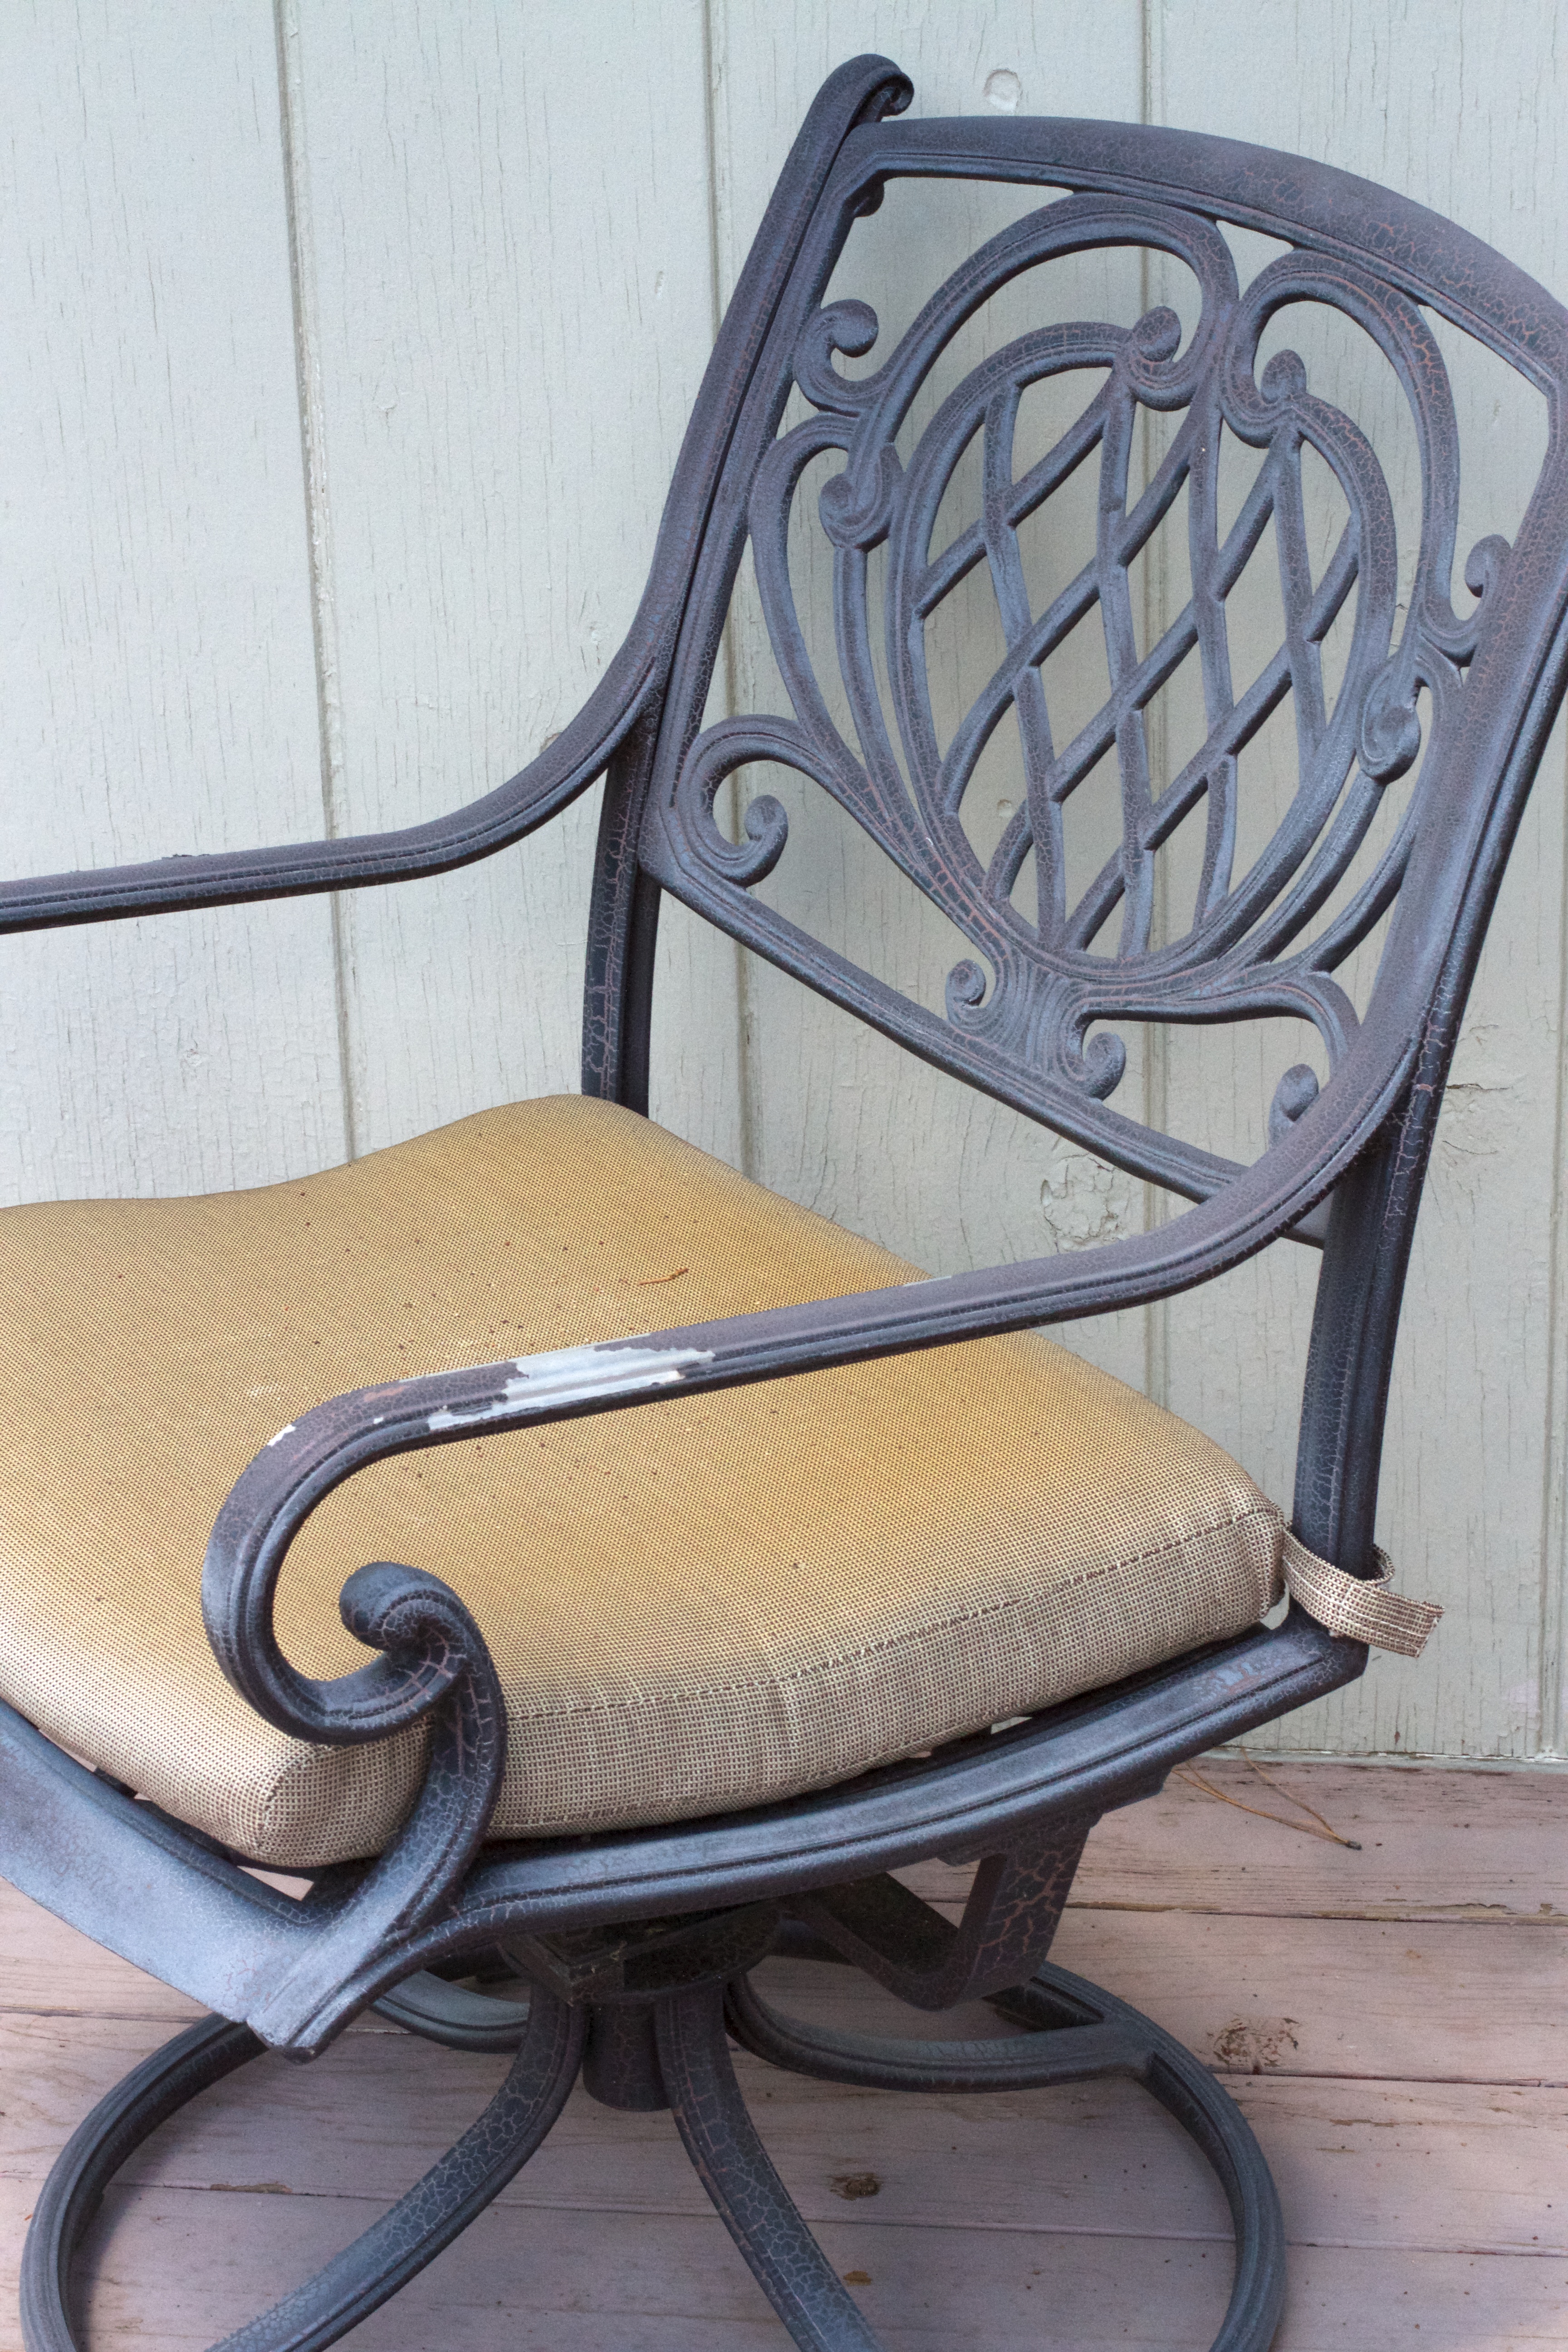
chair, furniture, product